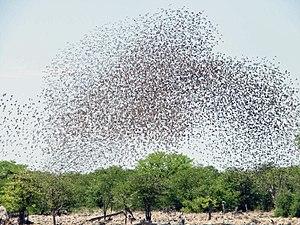
Le Travailleur à bec rouge, aussi appelé Quéléa, est une espèce de petit passereau de la famille des Ploceidae. Il est sans doute l'oiseau sauvage le plus représenté au monde avec une population estimée à un milliard et demi d'individus. Il vit en Afrique subsaharienne, en colonies très denses. On le désigne comme une cause de certains dégâts dans les rizières. Son nom local de mange-mil parle de lui-même.
Les oiseaux, encore appelés dinosaures aviens, sont une classe d'animaux vertébrés caractérisée par la bipédie, la disposition des ailes et un bec sans dents.
En phytosociologie, l’abondance d’un organisme est le nombre total de cet organisme ou le nombre d’organismes par unité d’espace. La seconde définition réfère à la densité de la population de l’organisme. L’abondance, avec la répartition et la dominance, est une mesure de base en écologie. Ces trois concepts reflètent l’influence qu’ont les facteurs biologiques et environnementaux sur un organisme.
Boids est le nom d'un programme informatique de vie artificielle, développé par Craig W. Reynolds en 1986, simulant le comportement d'une nuée d'oiseaux en vol. Le mot boid est par ailleurs une contraction de bird-oid.